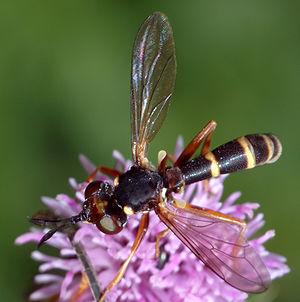
Conops quadrifasciatus, le Conops à quatre bandes est une espèce d'insectes diptères de la famille des Conopidae et du genre Conops. C. flavipes est un parasitoïde solitaire, principalement européen, dont la larve est endoparasite d'hyménoptères et spécifiquement de Bourdons.
Les Conopidae sont une famille de mouches de formes, tailles et couleurs variées, appartenant à l'ordre des diptères et comprenant 808 espèces. Elles se rencontrent sur la totalité des terres émergées excepté l'Antarctique et les îles du Pacifique. 85 espèces sont présentes en Europe, dont 60 en France. L'éthologie d'une grande partie de ces espèces est inconnue ; pour celles dont elle a été étudiée, la larve est obligatoirement endoparasite d'autres insectes, en particulier les hyménoptères pollinisateurs.